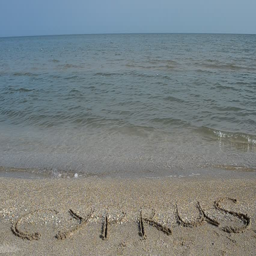
country on sand on the beach